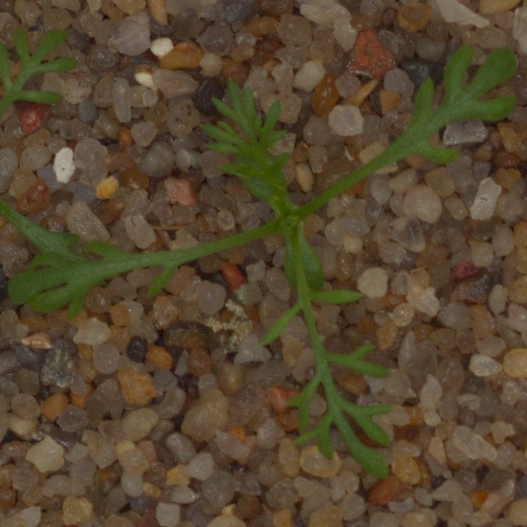
Label: scentless_mayweed